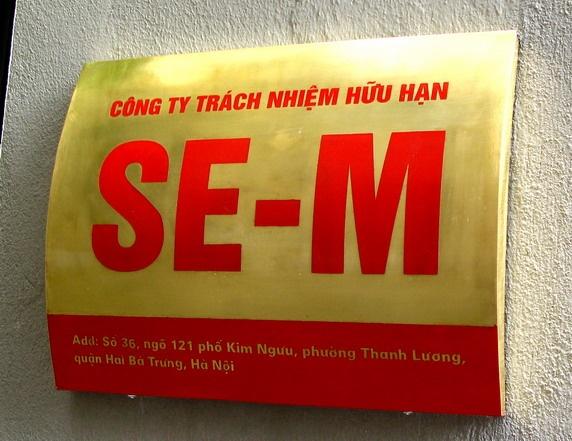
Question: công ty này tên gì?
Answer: công ty này tên se-m